John Dickert

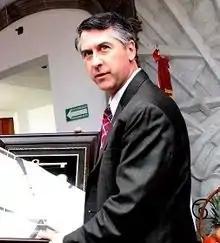
Dickert in 2014

John T. Dickert (born December 6, 1962) is an American Democratic politician and was the 57th mayor of Racine, Wisconsin. He subsequently served as administrator of the Division of State and Local Finance in the Wisconsin Department of Revenue, appointed by Governor Tony Evers in May 2019.